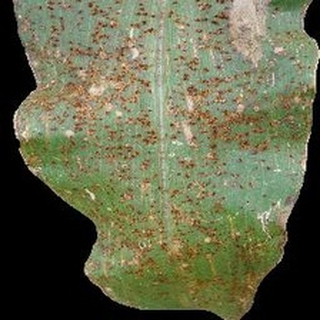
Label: corn_common_rust